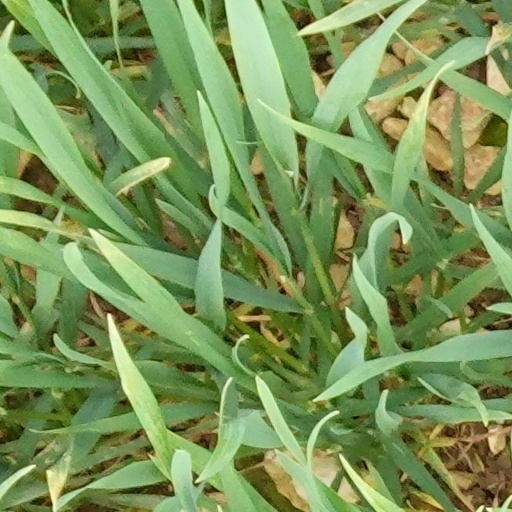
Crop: wheat